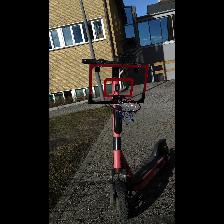
Label: NonHuman